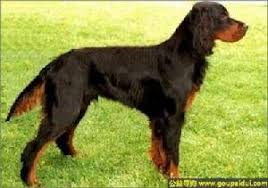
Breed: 228-n000085-Gordon_setter